Nella Brown Pond

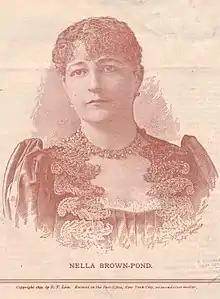

Nella Frank Brown Pond (May 7, 1858 – September 14, 1893) was an American dramatic reader and lecturer in Boston, Massachusetts.